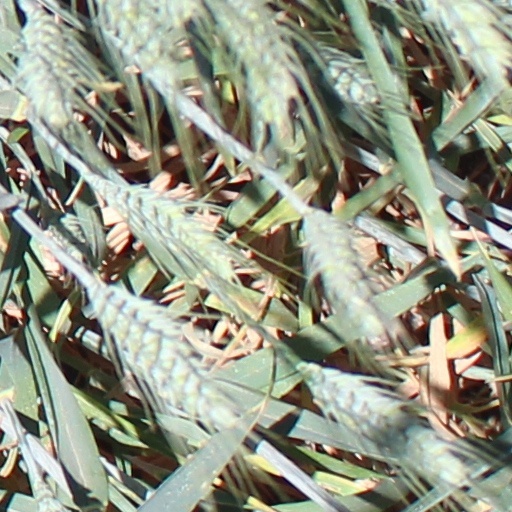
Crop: wheat